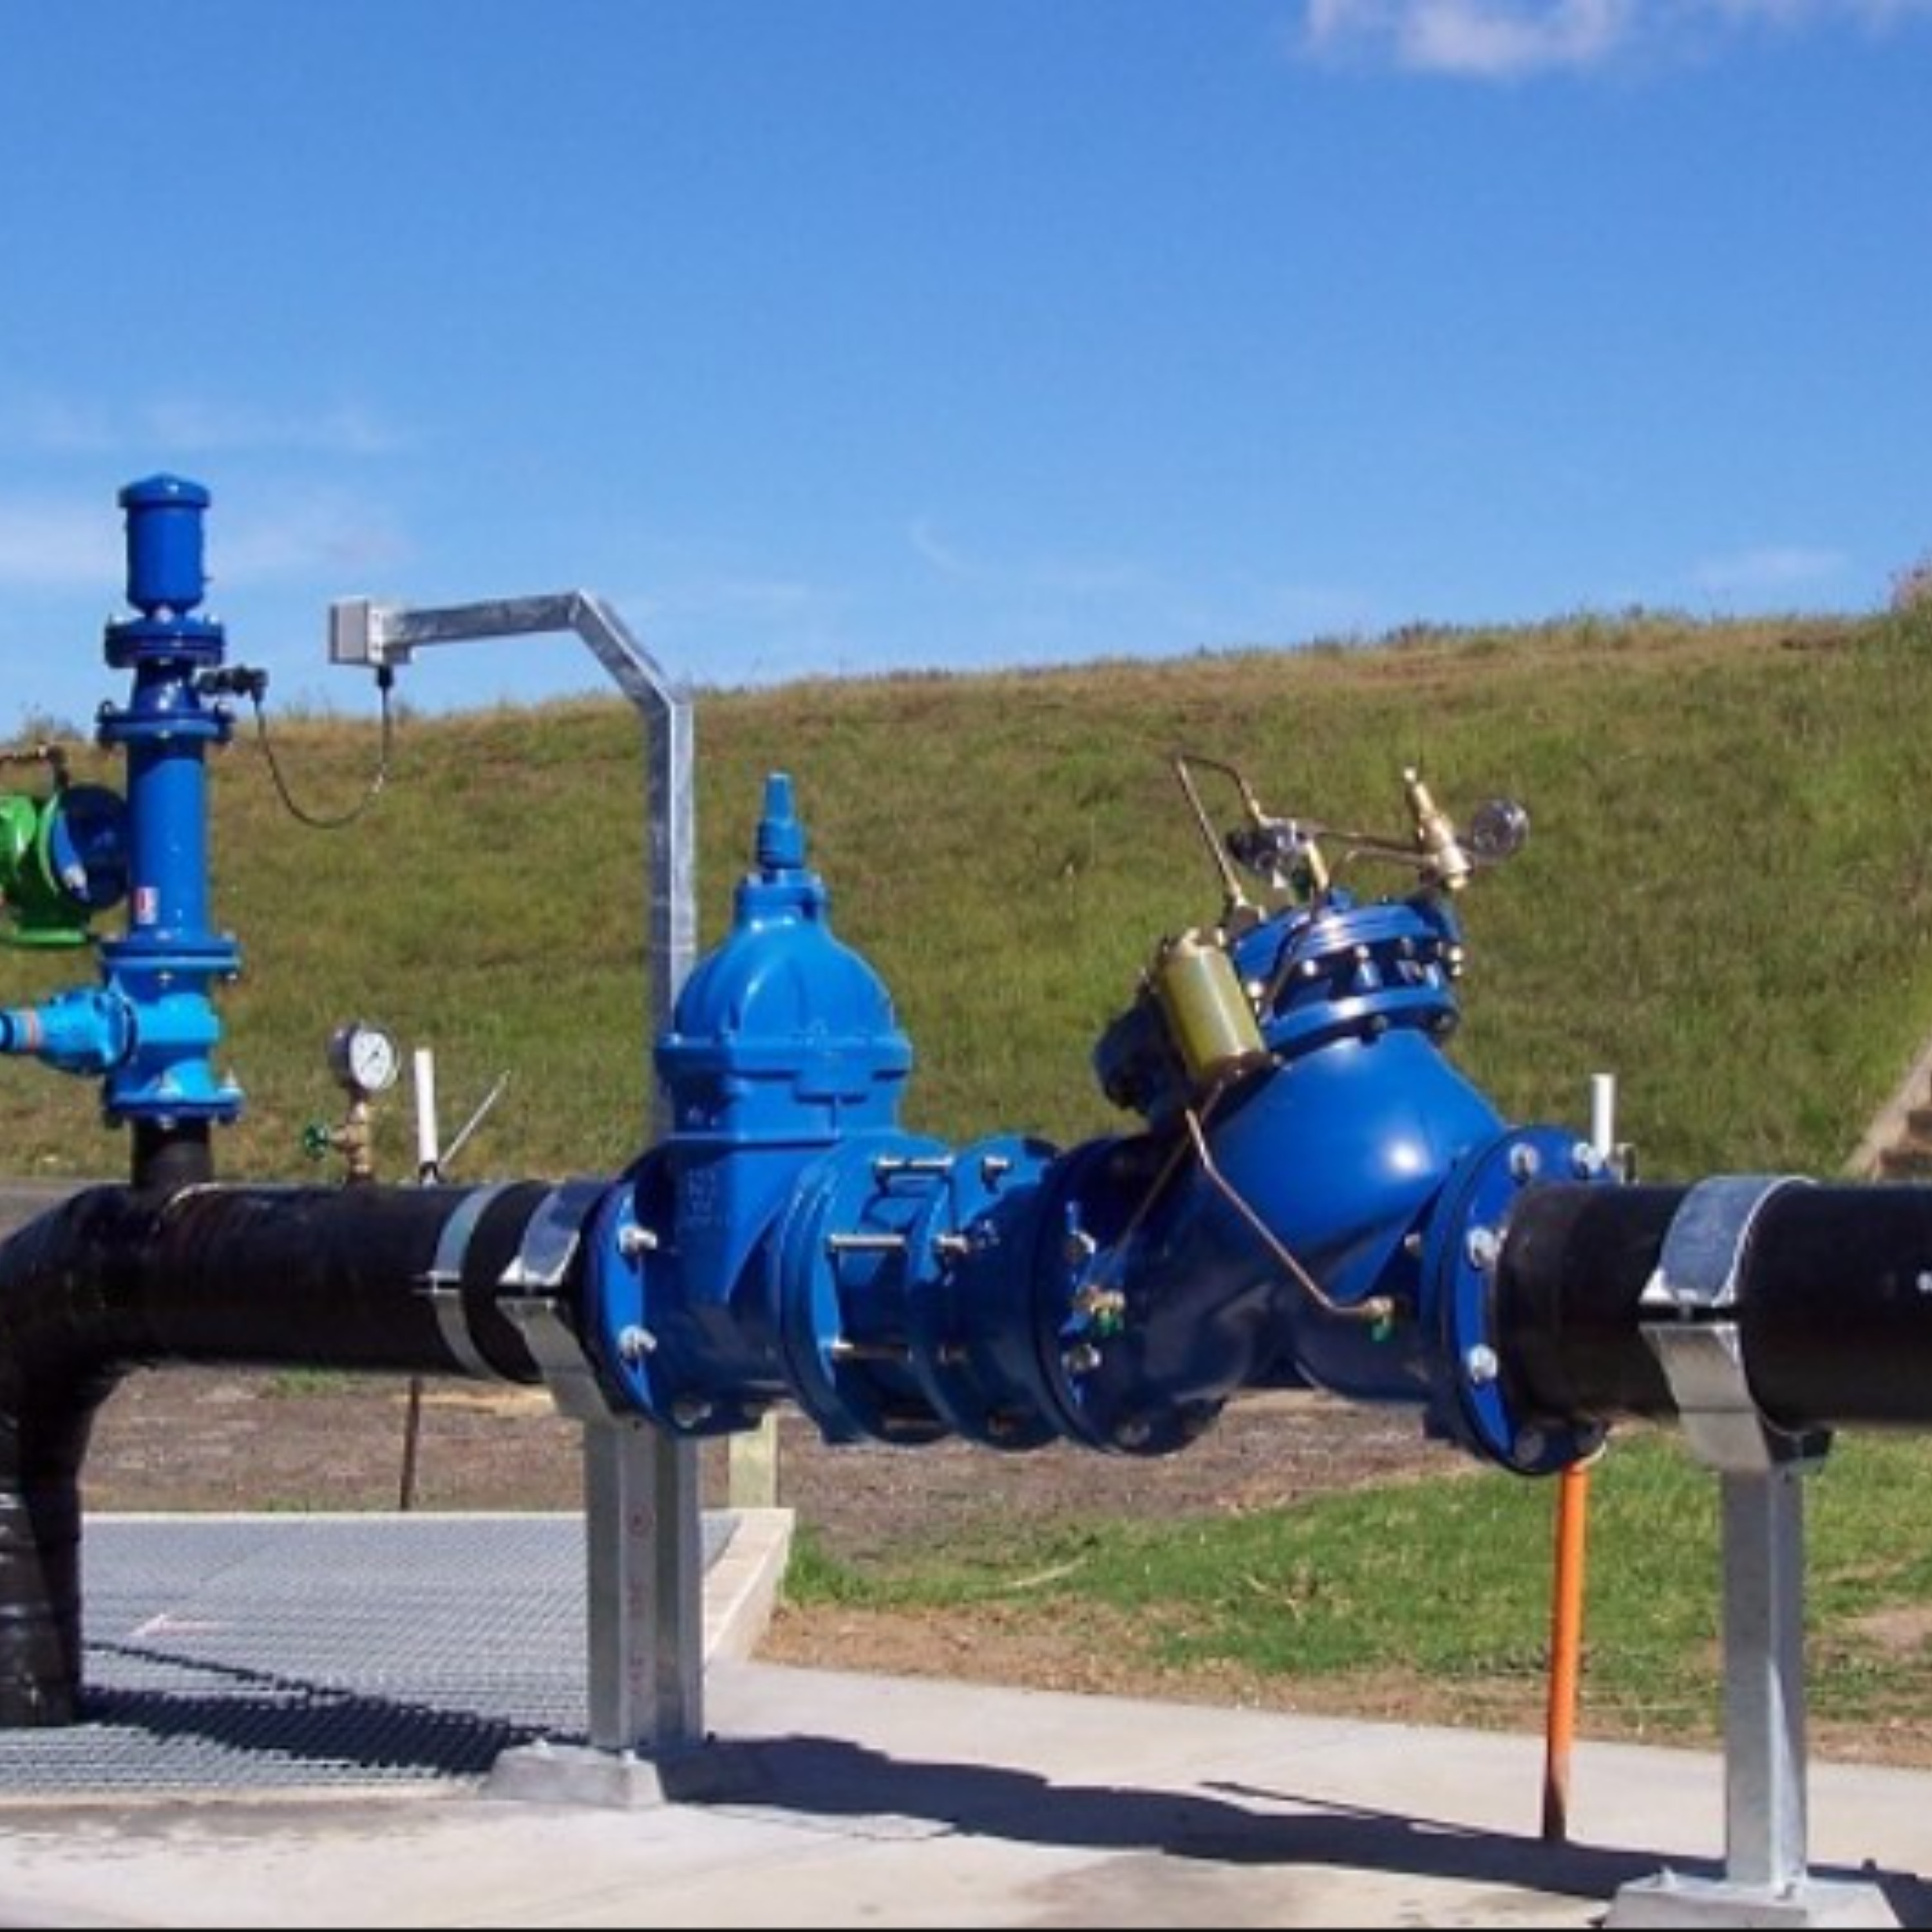
valve, pipe, Plumbing Valve, plumbing, machine, cylinder, pipeline transport, pumping station, Plumbing fitting, steel casing pipe, pump